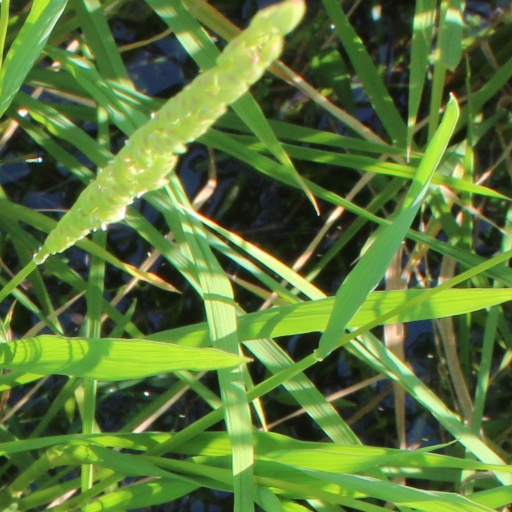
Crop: rice